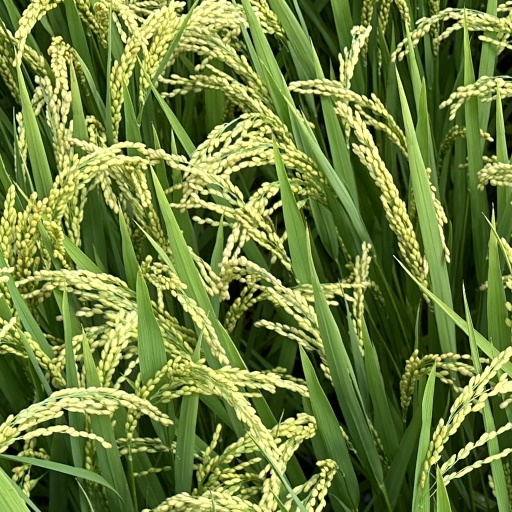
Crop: rice